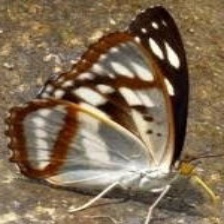
Species: ELBOWED PIERROT